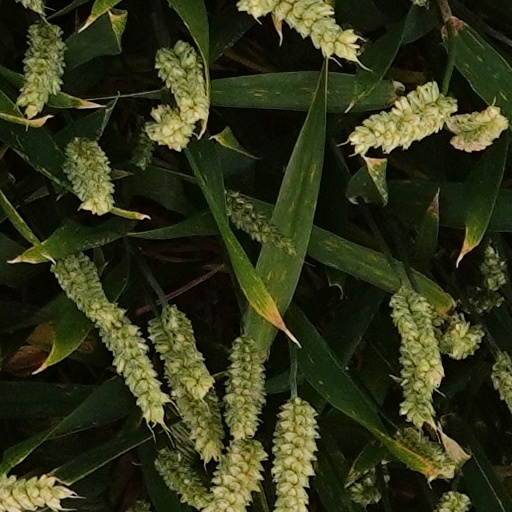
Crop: wheat